Rachel Ikemeh

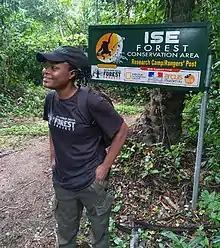
Rachel, June 2021.

Rachel Ashegbofe Ikemeh is a Nigerian conservationist who won a Whitley award in 2020. She is the director